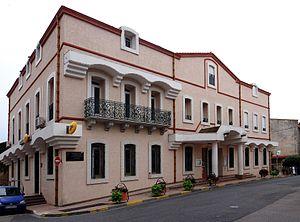
Hôtel de ville et bureau de poste, Claira, Pyrénées-Orientales, France.
Claira est une commune française située dans le département des Pyrénées-Orientales, en région Occitanie.